General store

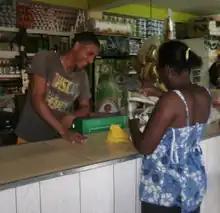
Woman buying from a colmado in the Dominican Republic

While a large number of general stores still exist in Australia, as in other parts of the world their numbers were greatly reduced by the advent of supermarkets.